Washington Light Infantry

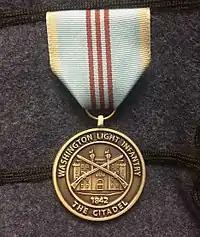
Washington Light Infantry 175th Anniversary Medal awarded to members of the South Carolina Corps of Cadets.

When South Carolina seceded from the Union in early 1861, the Washington Light Artillery reformed into three distinct companies and served in the Confederate Army during the American Civil War. One company became Company A of the Hampton Legion. A total of 414 men served in the unit during the war, 114 of which were killed.